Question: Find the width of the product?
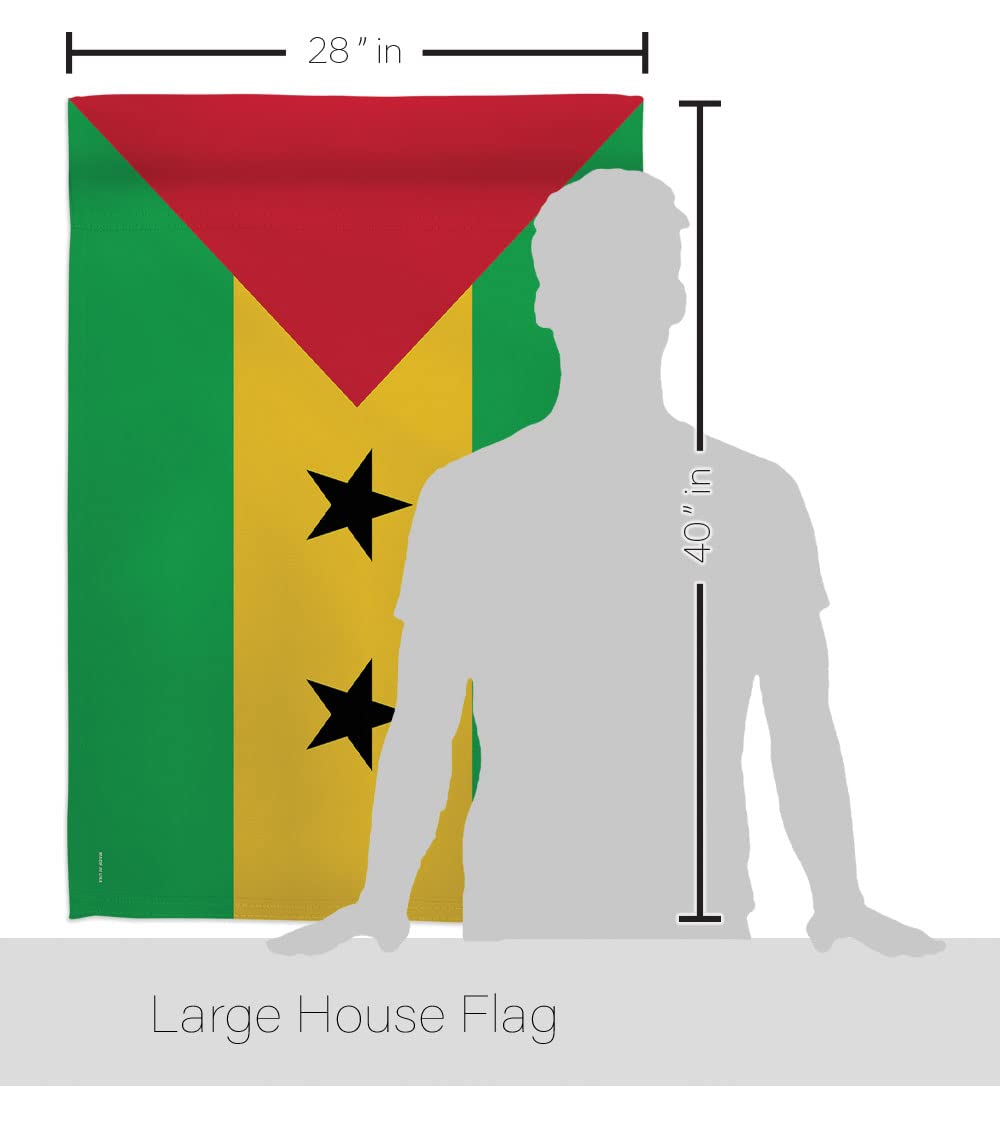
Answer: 40.0 inch